Confederate-Union Veterans' Monument in Morgantown

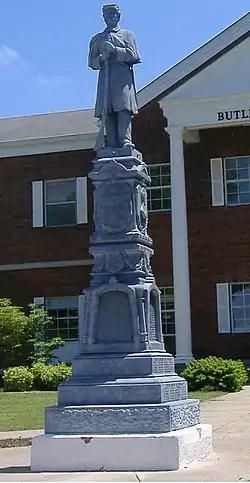

The Confederate-Union Veterans' Monument in front of the Butler County Courthouse in Morgantown, Kentucky was built in the aftermath of the Spanish–American War. The monument helped alleviate the bitterness both sides felt toward the other when it was dedicated to the sacrifice of veterans of both sides of the Civil War. It is one of only two monuments in Kentucky that reveres both sides, instead of only one, and funds to build it came from both sides. Butler County had mixed loyalties in the War, with both sides well supported by the county.